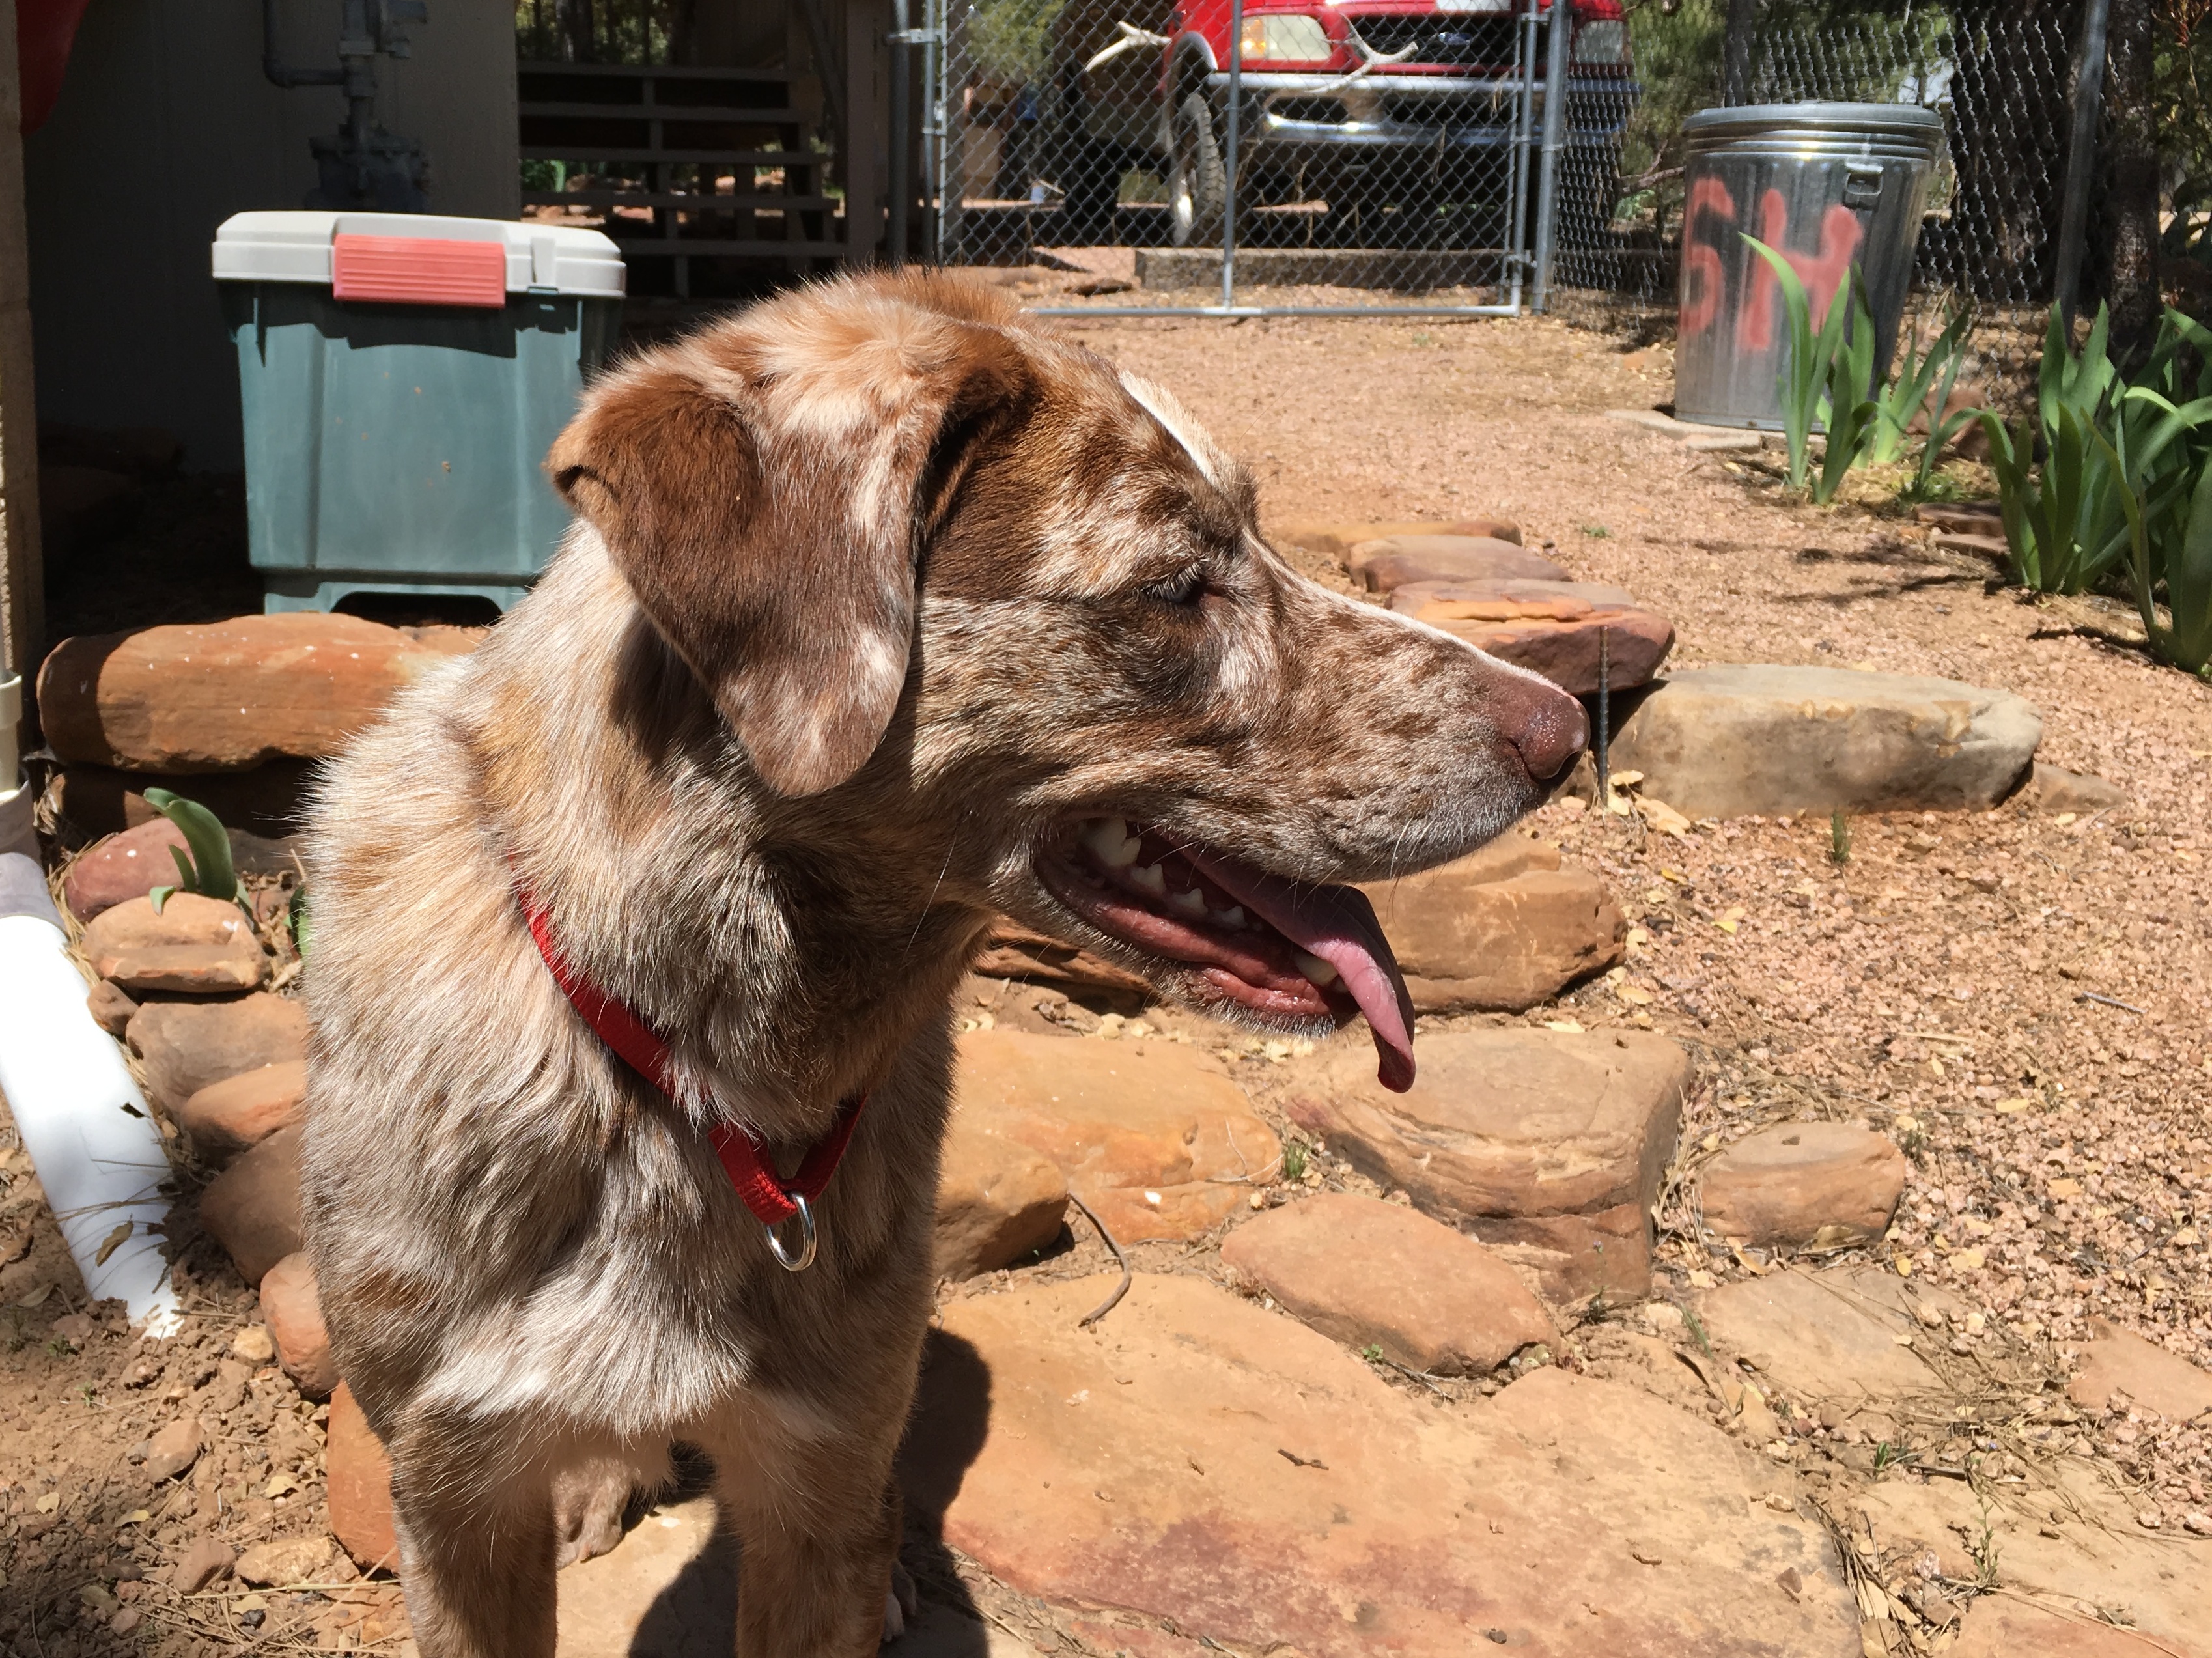
dog, mammal, vertebrate, felix, animal shelter, street dog, dog like mammal, dog crossbreeds